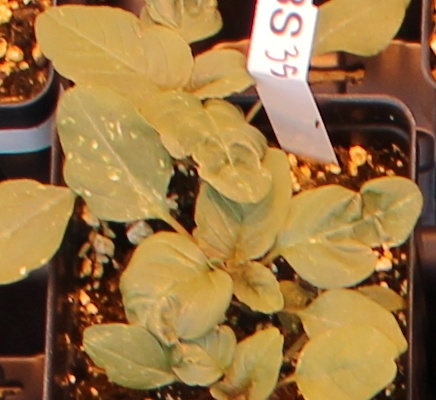
Label: Redroot Pigweed